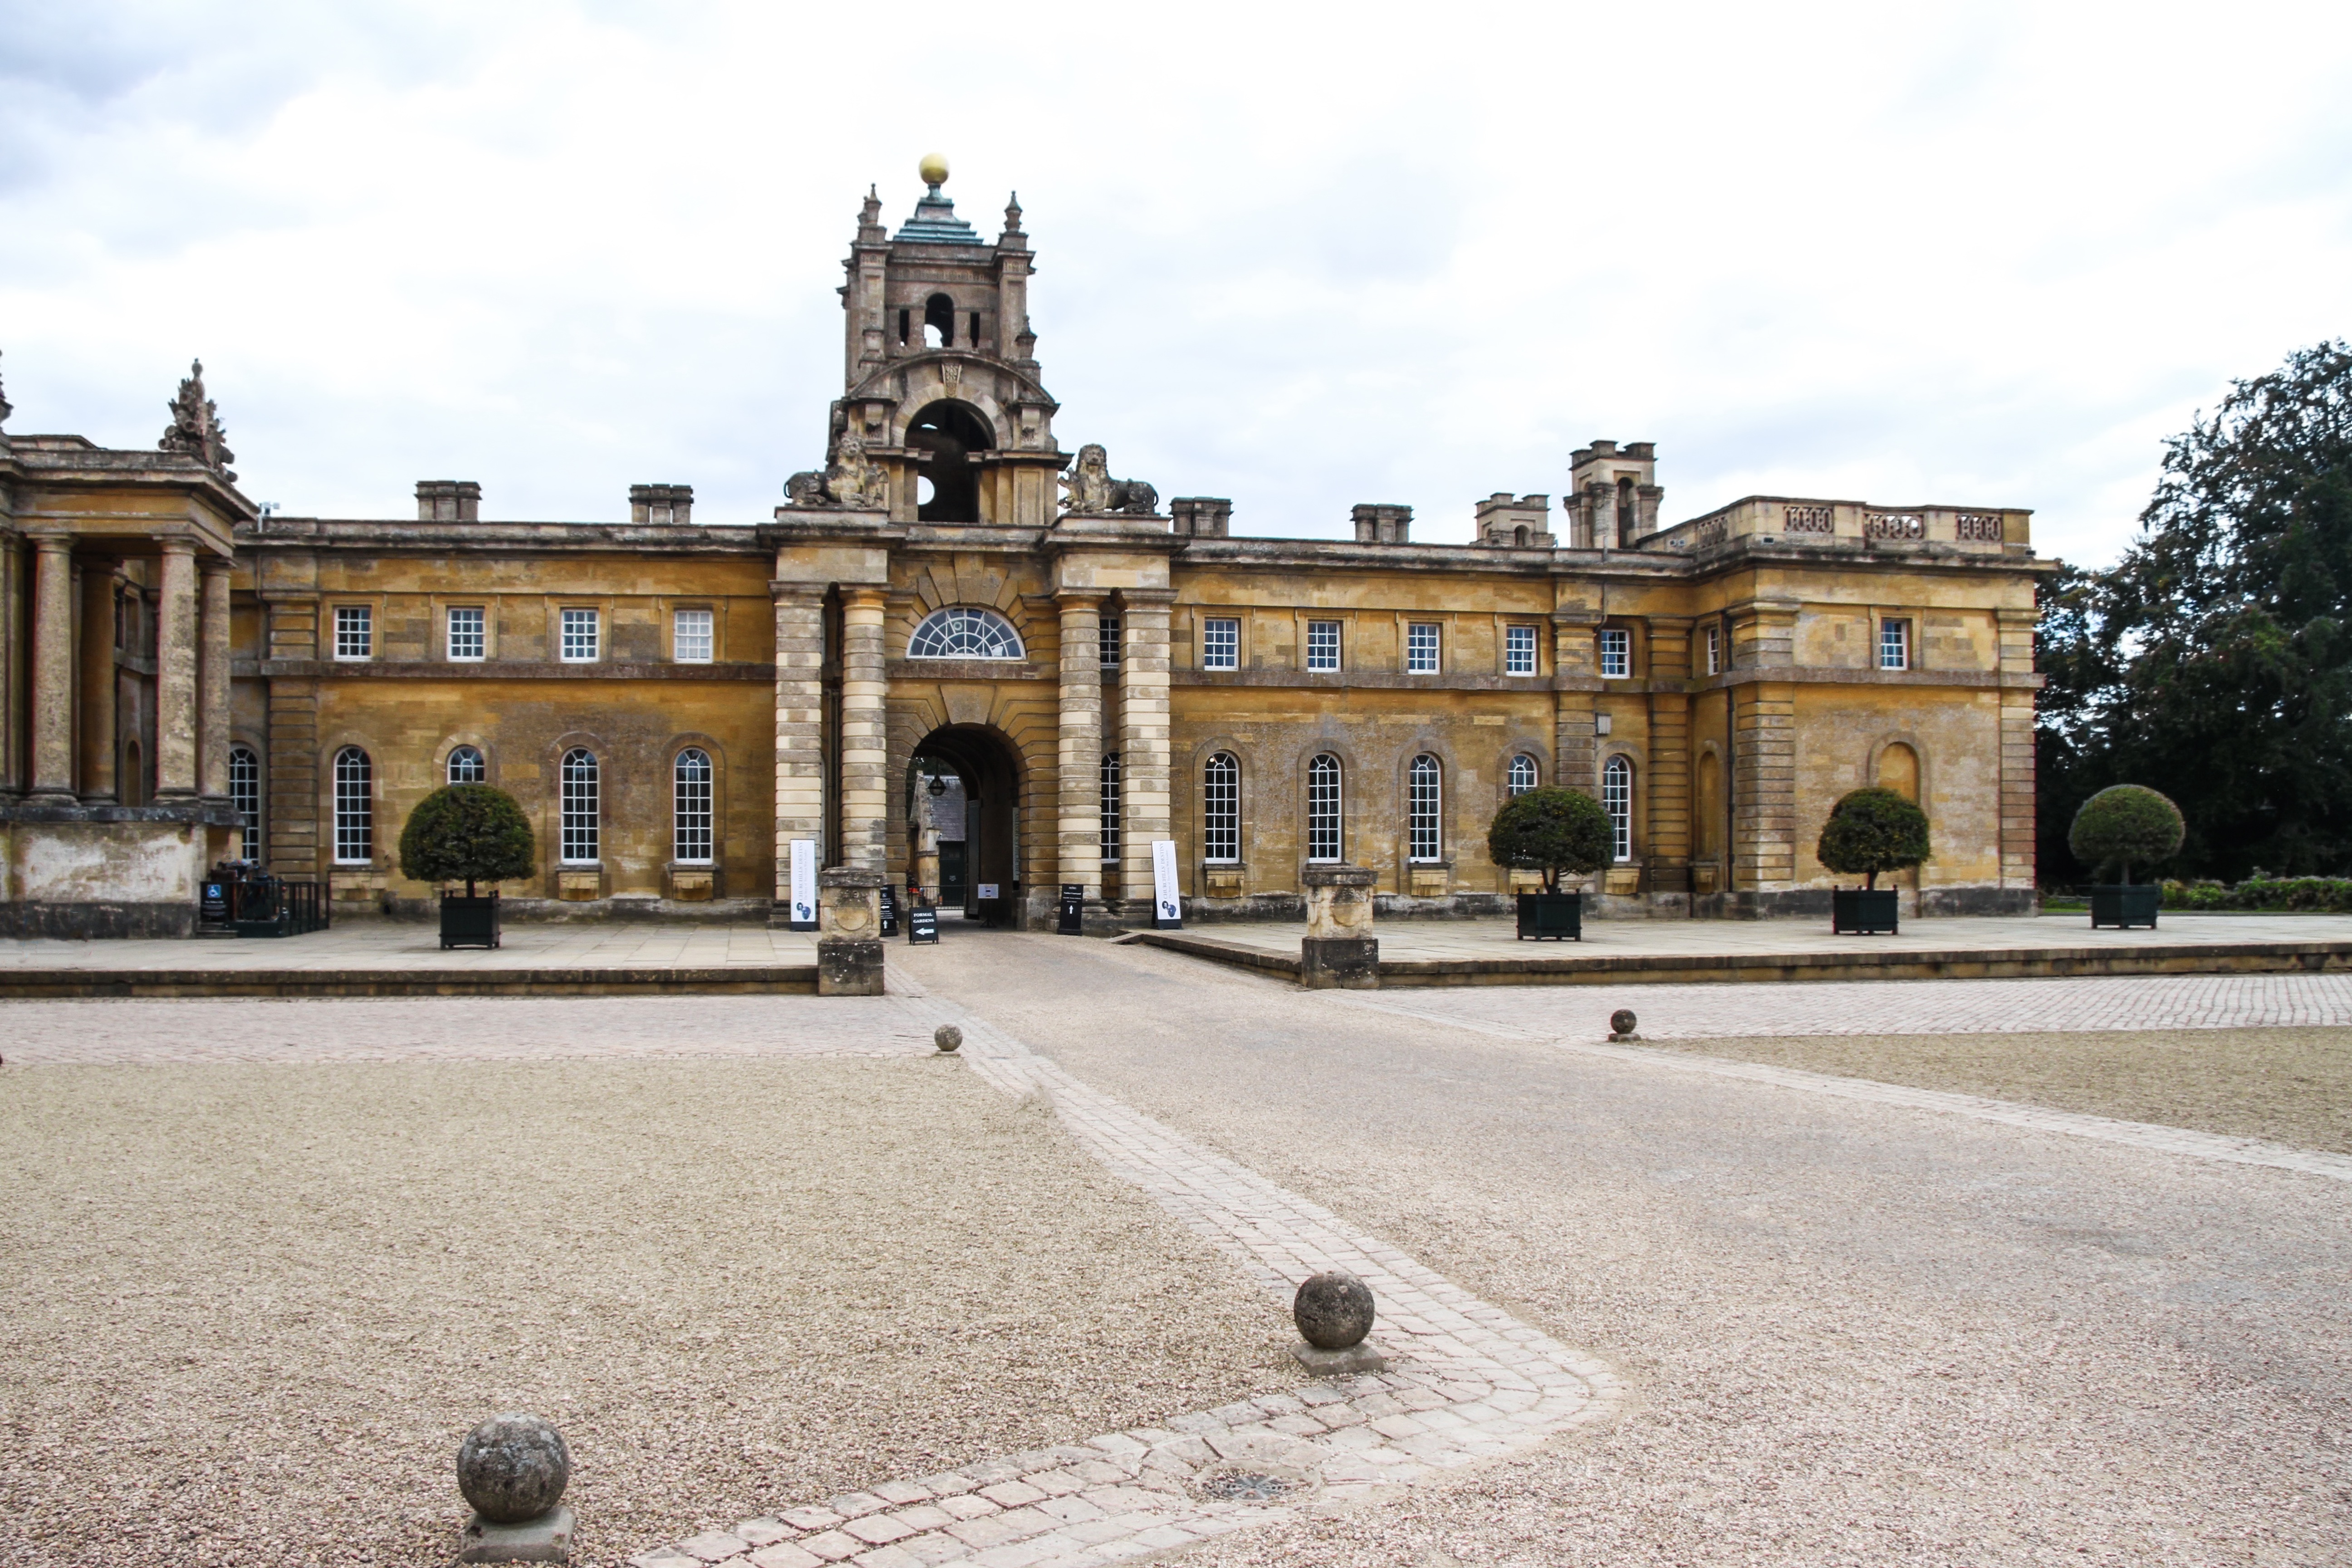
architecture, mansion, building, chateau, palace, plaza, castle, landmark, world heritage, england, town square, estate, oxfordshire, stately home, woodstock, blenheim palace, jamie spencer churchill, duke of marlborough, treasure houses